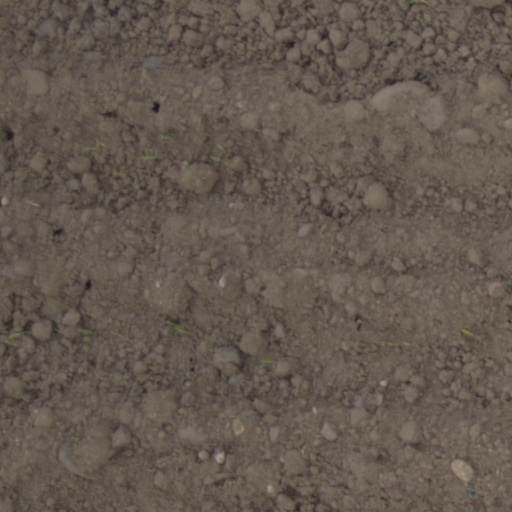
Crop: wheat